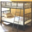
Label: bed